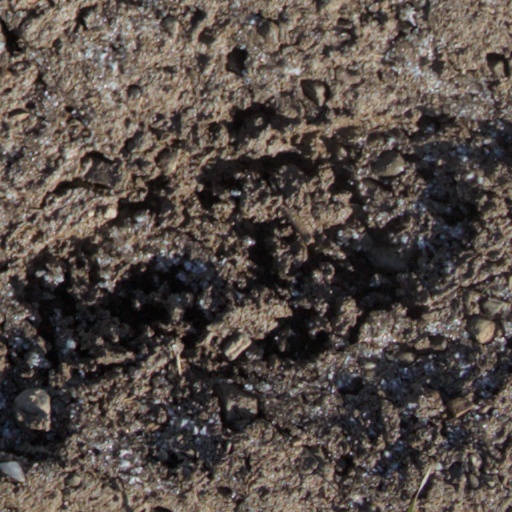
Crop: wheat